Fruzhin Peak

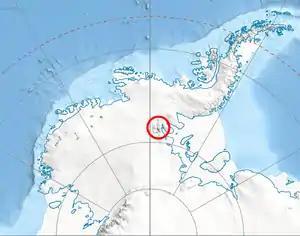
Location of Sentinel Range in Western Antarctica.

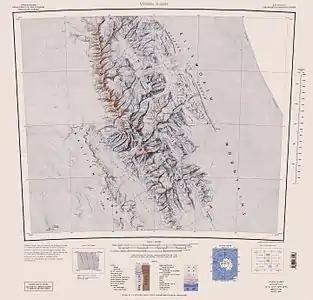
Sentinel Range map.

Fruzhin Peak is the peak rising to 1350 m in the south part of Petvar Heights, southeast Sentinel Range in Ellsworth Mountains, Antarctica. It overlooks Hudman Glacier to the west and Carey Glacier to the east.